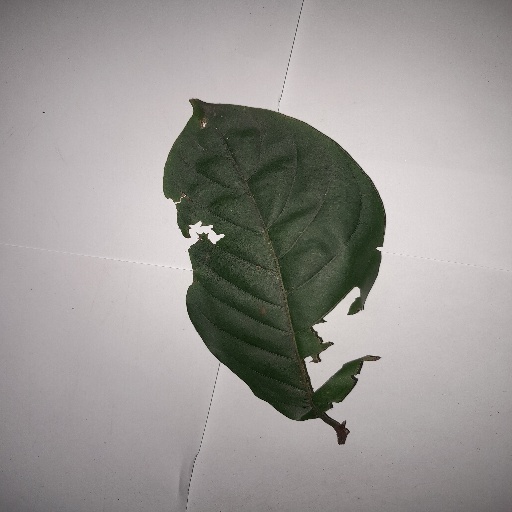
Species: HariTaki
Leaf condition: Bacterial Spot